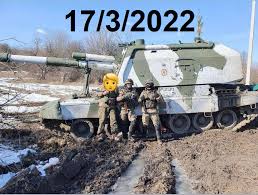
Label: Self Propelled Artillery